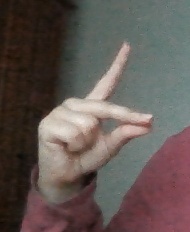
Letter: ta